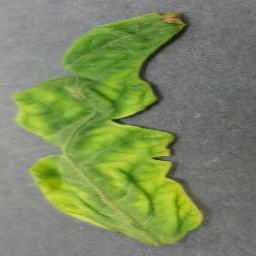
Label: Tomato___Tomato_Yellow_Leaf_Curl_Virus